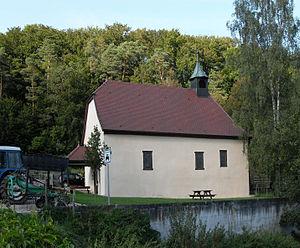
La chapelle Saint-Martin de Hippoltskirch à Sondersdorf
Sondersdorf est une commune française située dans le département du Haut-Rhin, en région Grand Est.